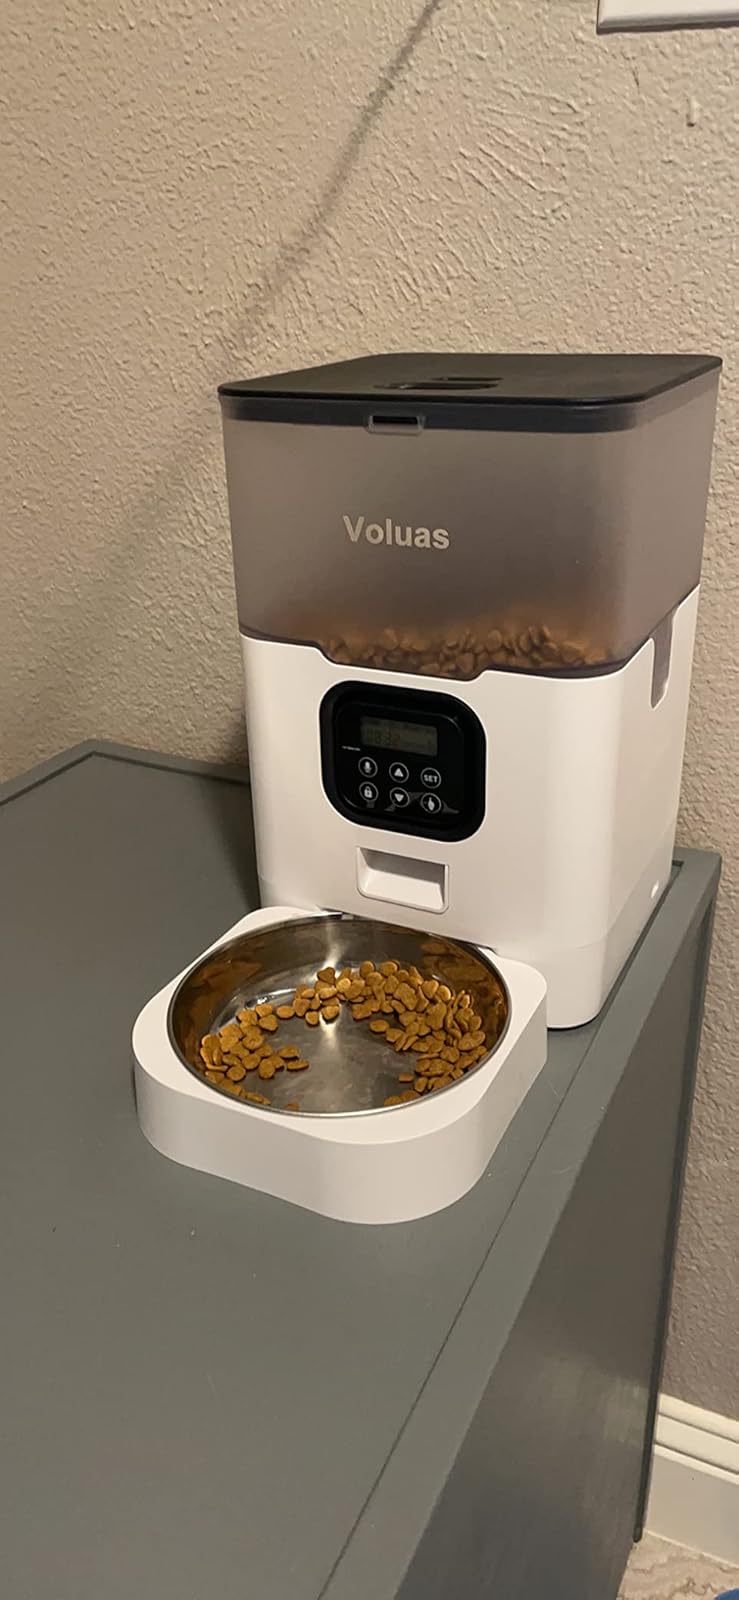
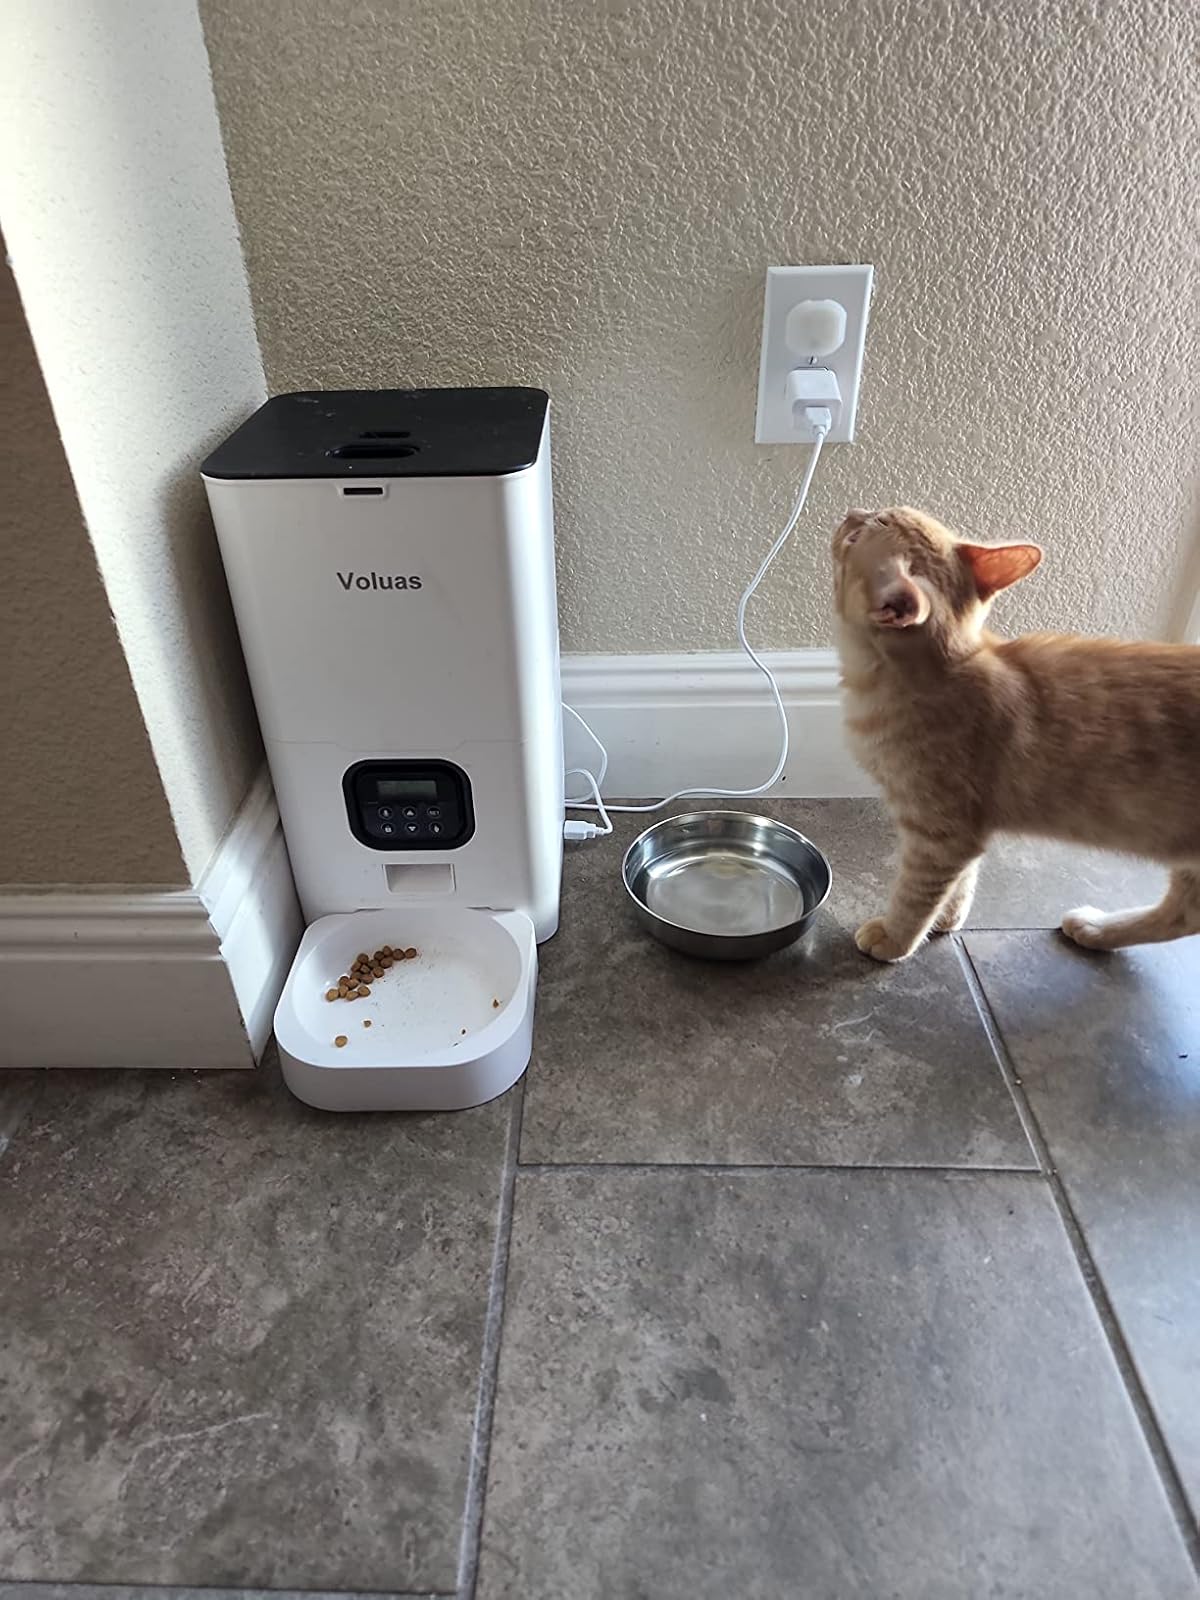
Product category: items_feeder
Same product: no